LoanDepot Park

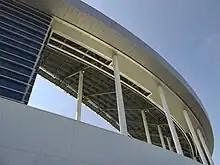
The east side with the windows retracted

Since sod was first laid down in early February 2012, the grass has had difficulty growing under the frequently-closed roof. Planners had selected a strain of Bermuda grass—named Celebration—for its reputation of doing well in the shade. Even so, with the grass receiving only about 4 hours per day of sunlight, some of the sod kept turning brown. The worst-affected area is in deep right field where patches of dead sod have been replaced multiple times. Grow lights are pointed by groundskeepers on the area to nurse it to health on non-game days. As of 2014, the Bermuda grass has been replaced with Platinum TE Paspalum. Paspalum is better able to tolerate shaded areas.